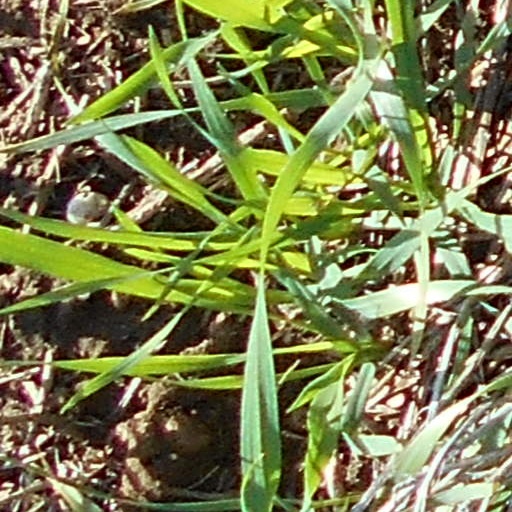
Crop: wheat